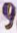
Number: 9